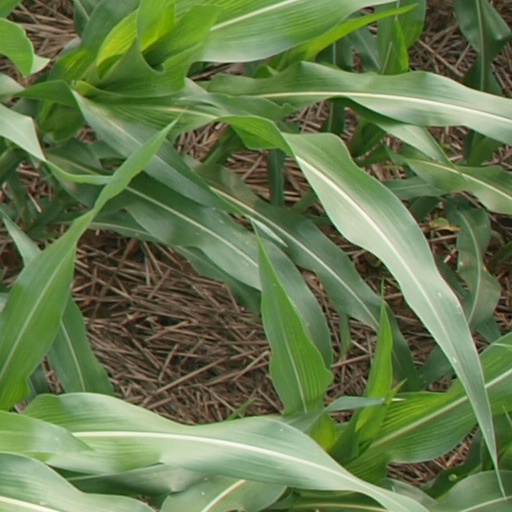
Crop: maize; corn